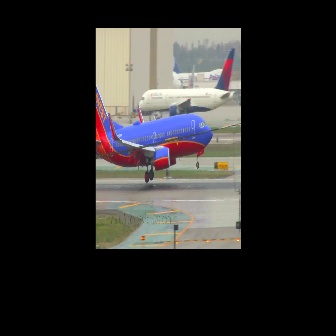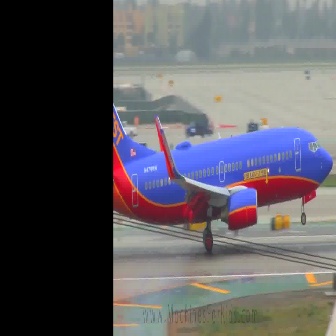
  Please identify the target specified by the bounding box [95,66,212,183] in the first image and locate it in the second image. Return the coordinates in [x_min,y_min,x_max,y_max] format.
Answer: [113,33,334,253]